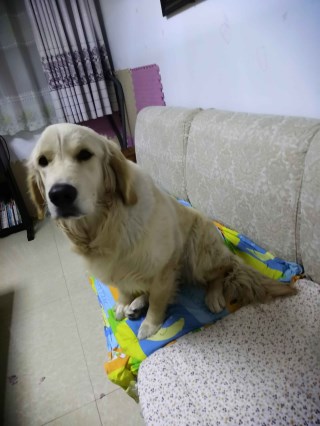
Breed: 5355-n000126-golden_retriever